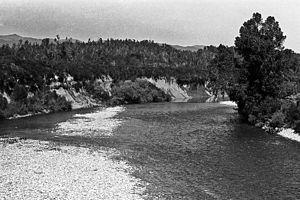
La rivière Inangahua est un cours d’eau situé au nord-ouest de l’Île du Sud de la Nouvelle-Zélande.